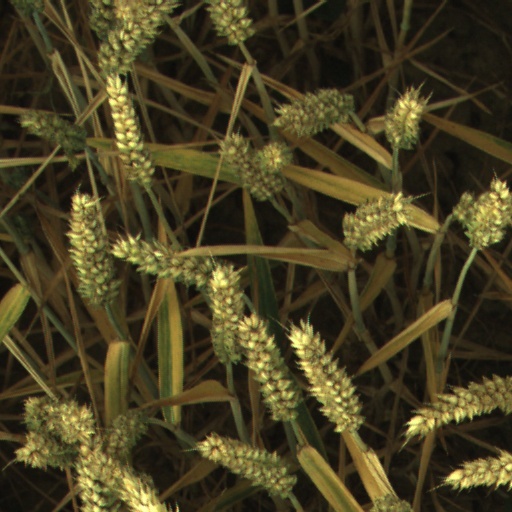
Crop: wheat